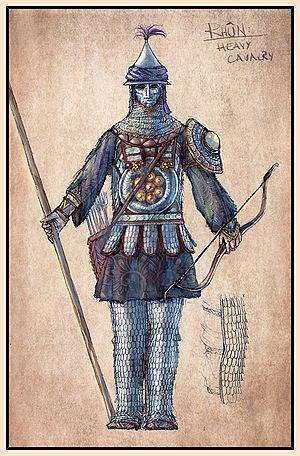
Un soldat oriental venu de la région de Rhûn en Terre du Milieu.
Rhûn est une région de la Terre du Milieu, monde imaginé par J. R. R. Tolkien. Il s'agit d'un terme général décrivant toutes les terres situées à l'est du Rhovanion et du Mordor, mal connues des habitants de l'Ouest de la Terre du Milieu.
Les Orientais sont dans l'univers fictif de l'écrivain britannique J. R. R. Tolkien un groupe de peuplades humaines de la Terre du Milieu. Originaires de la région de Rhûn, située dans l'est de la Terre du Milieu, ils furent alliés et tributaires de Morgoth, puis de son successeur Sauron. Ils attaquèrent régulièrement le Gondor au cours du Troisième Âge, en particulier lors de la guerre de l'Anneau. Plus généralement, le terme d'Orientaux s'applique à tous les peuples humains qui ne sont ni des Drúedain ni des Edain.